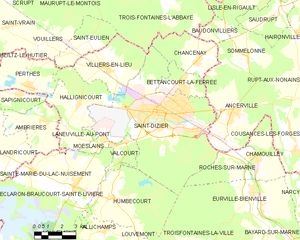
Saint-Dizier est une commune française située dans le département de la Haute-Marne et la région Grand Est. À mi-chemin entre Paris et Strasbourg sur la RN 4, Saint-Dizier est située à 15 km du lac du Der, l’un des plus grands lacs artificiels d’Europe.